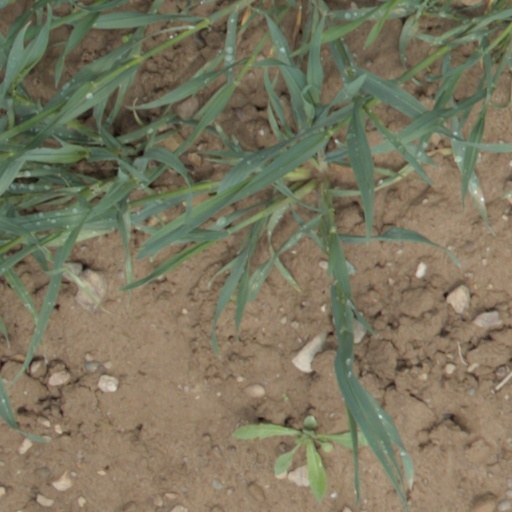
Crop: wheat